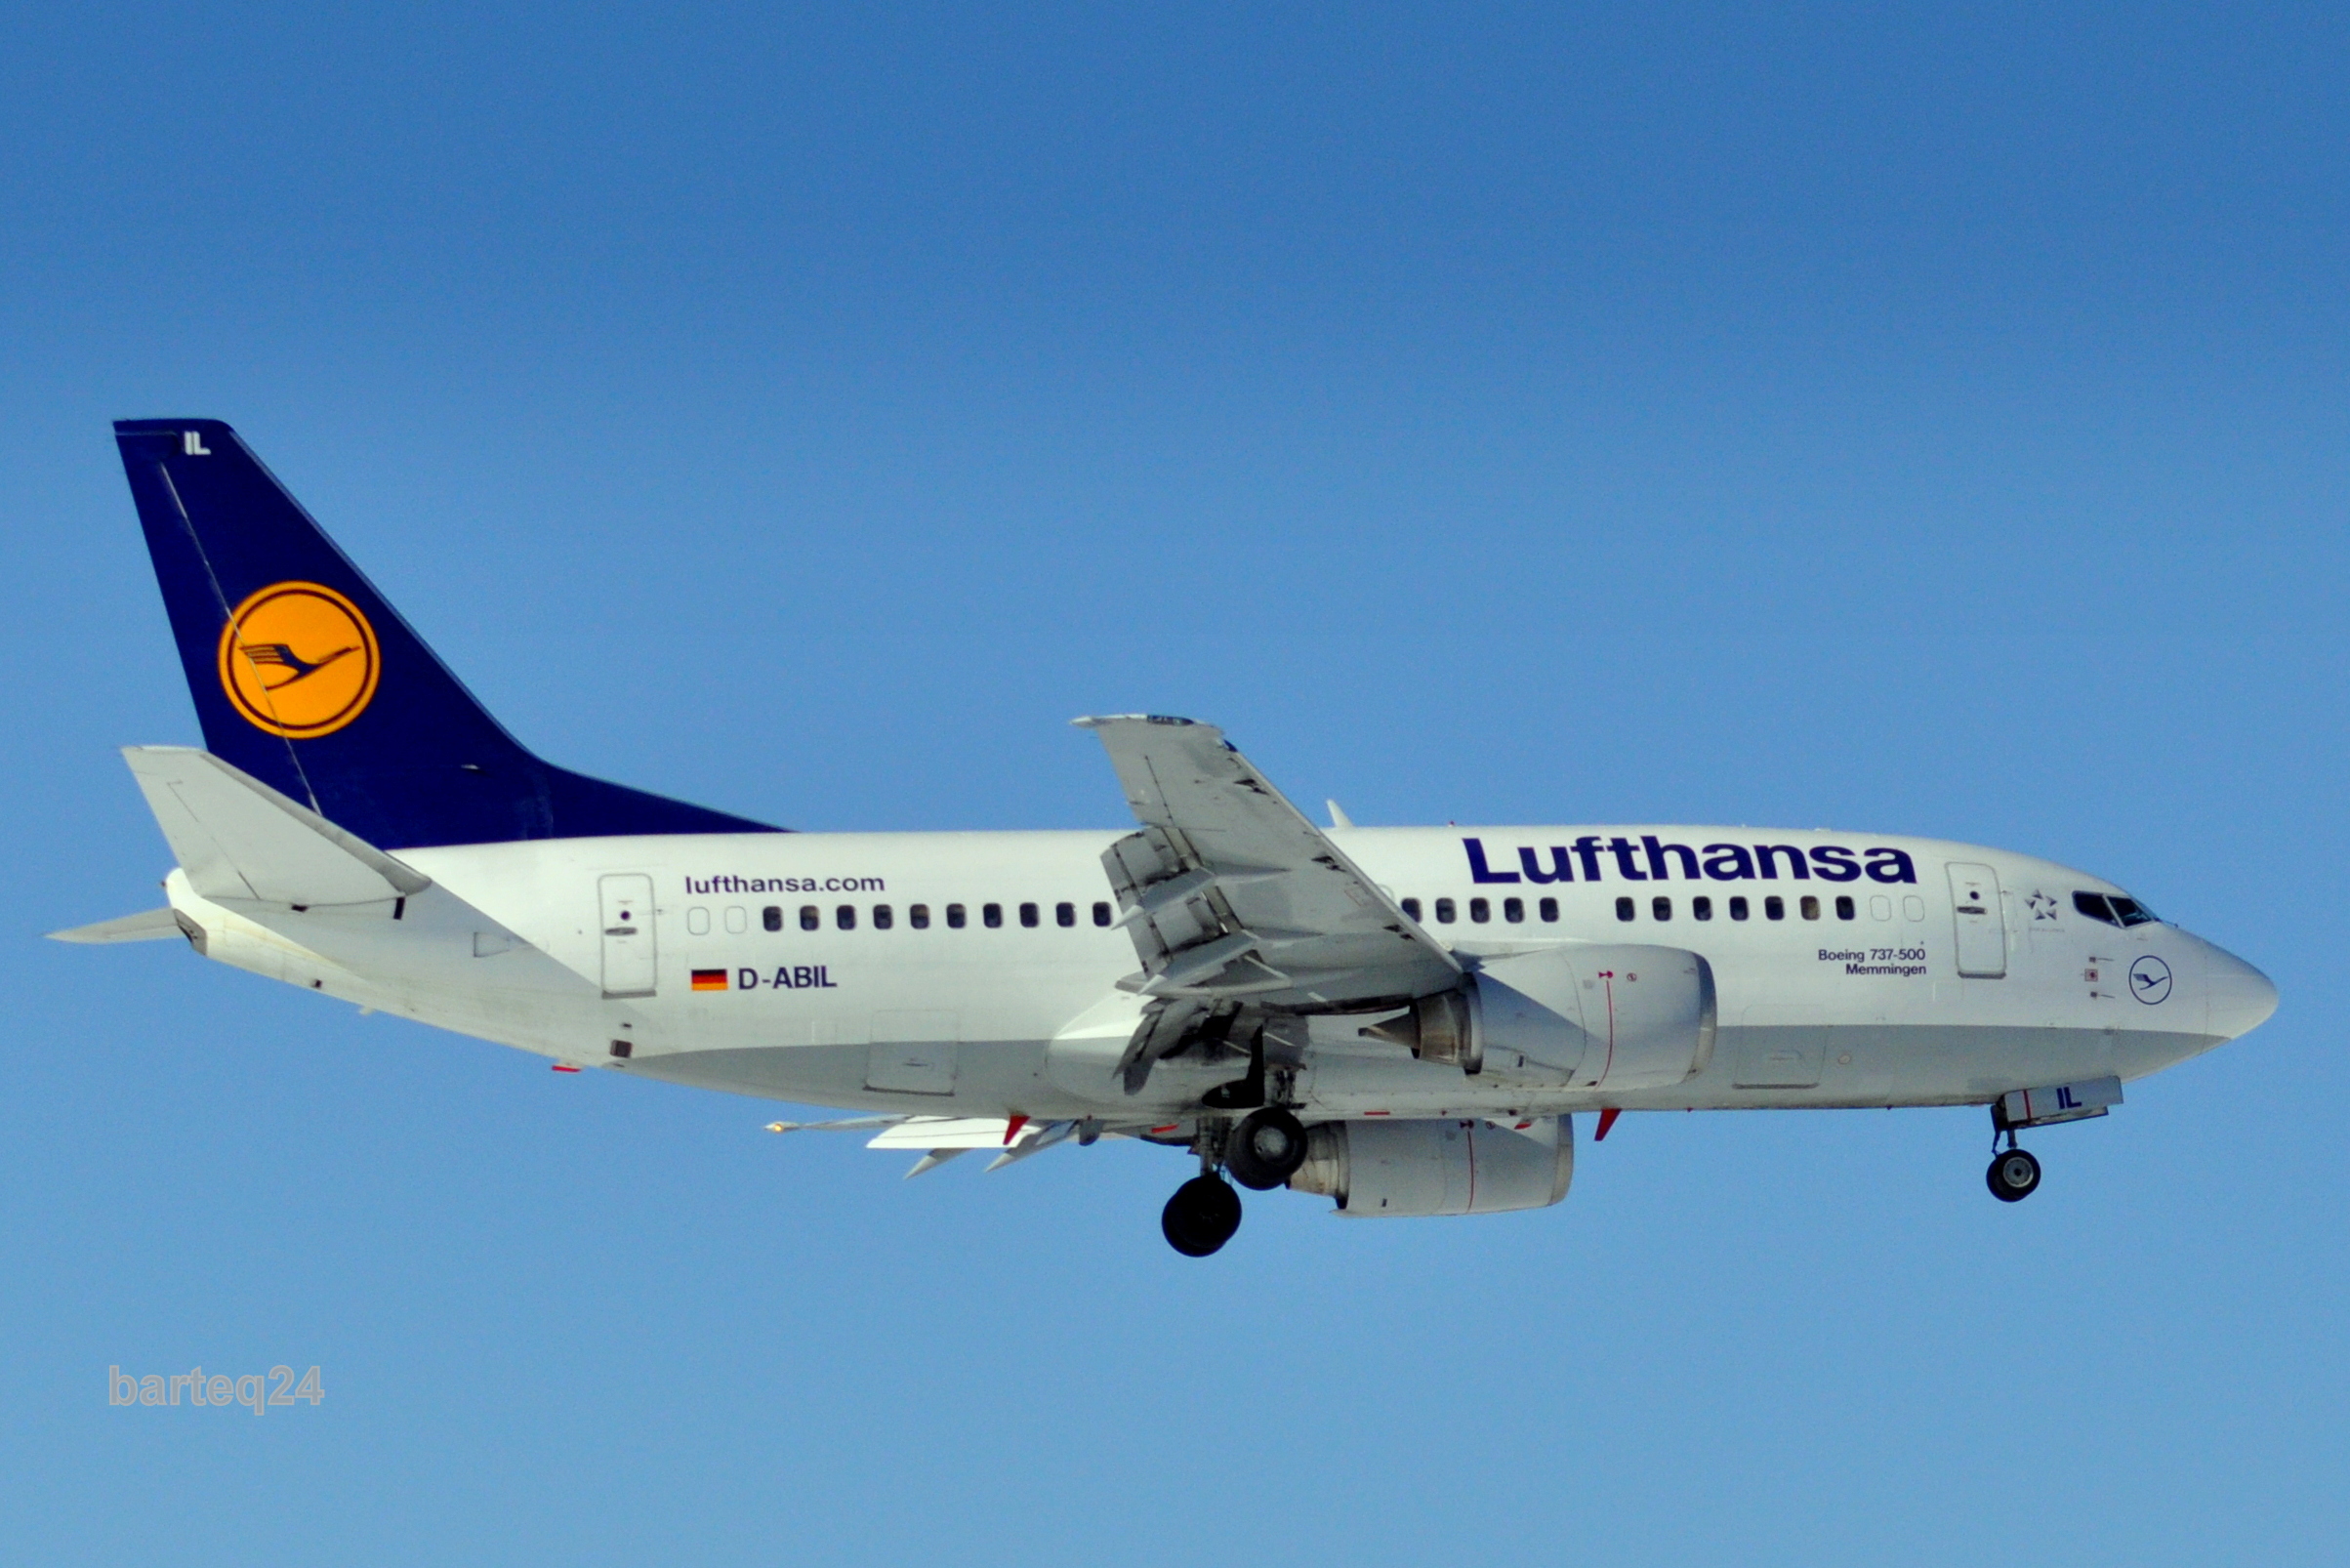
airplane, aircraft, vehicle, airline, aviation, airliner, lufthansa, boeing, 737, epwa, memmingen, dabil, jet aircraft, air travel, boeing 737, atmosphere of earth, narrow body aircraft, boeing 737 next generation, boeing c 40 clipper